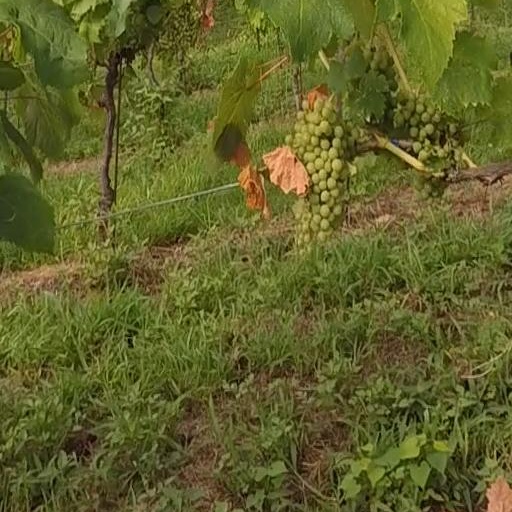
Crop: grape